Family!

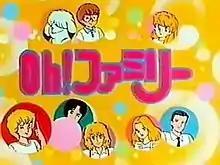
The title card of the anime adaptation

is a Japanese comedy manga series written and illustrated by Taeko Watanabe, the author of "Kaze Hikaru". The story follows the lives of the Andersons, a conventionally dysfunctional family in which the parents are as childish as the children are mature; nevertheless, they manage to live happily together.